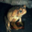
Label: frog